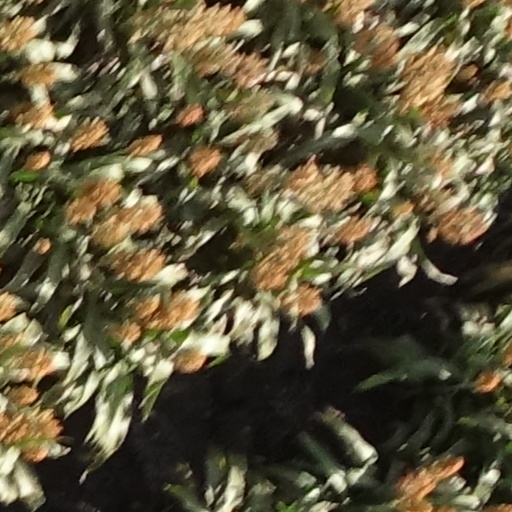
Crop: sorghum